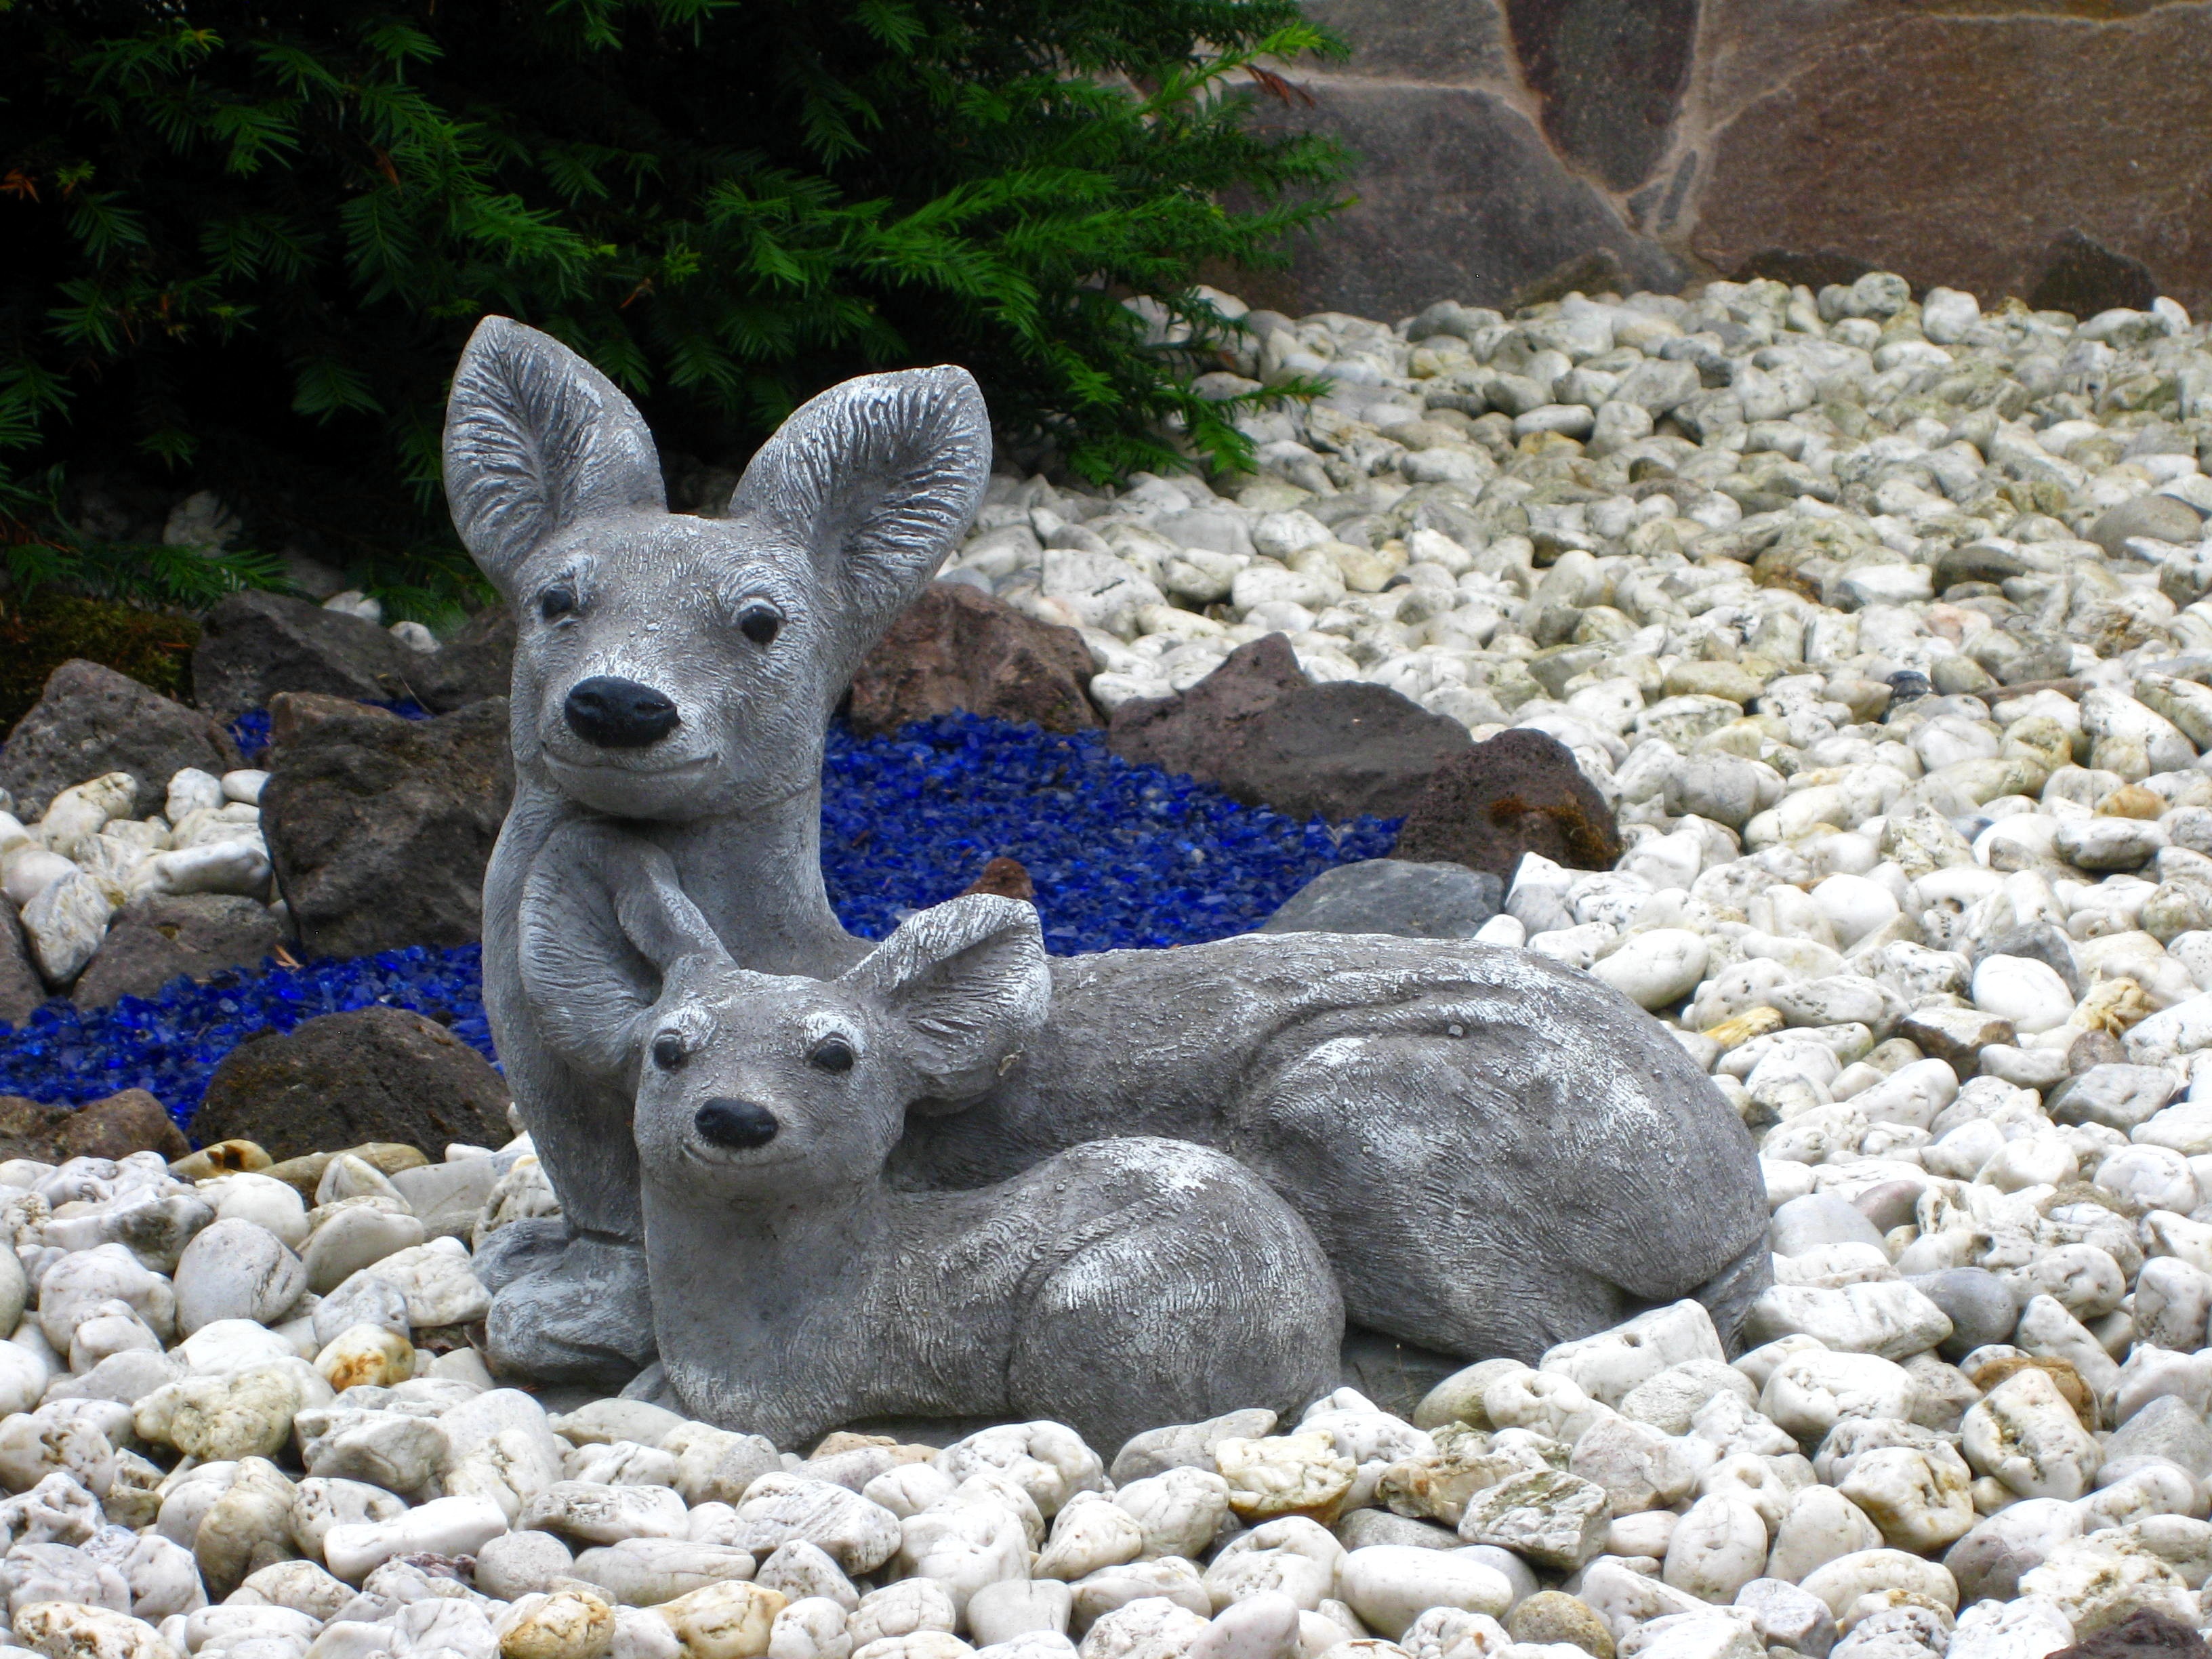
white, wildlife, wild, deer, zoo, fauna, fawn, sculpture, art, animals, figures, lying, marsupial, stone figures, front yard